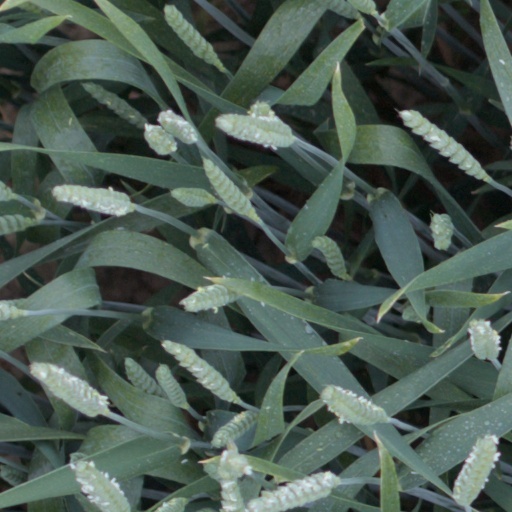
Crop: wheat